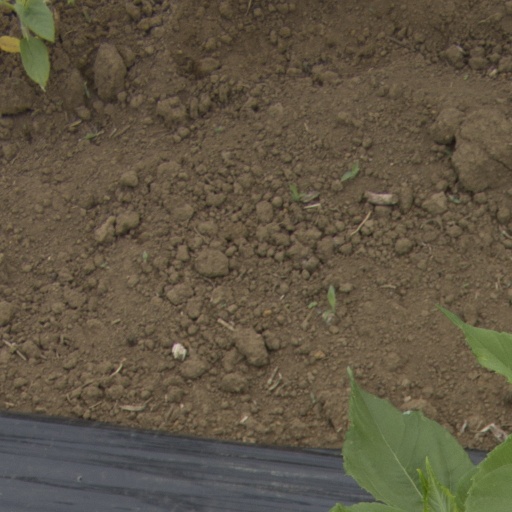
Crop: Jerusalem artichoke